Annurca

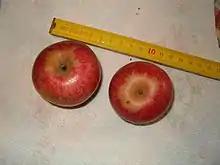

'Annurca' has a white pulp, firm and crunchy, a sweet aroma, and a pleasantly acidic taste. The apple doesn't ripen on the tree, but is carefully placed in the sun after it is picked until it turns red. However, it is still notable for its characteristic flavor and high firmness, linked to its high concentration of pectin, which changes its composition during the reddening process.